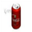
Label: can